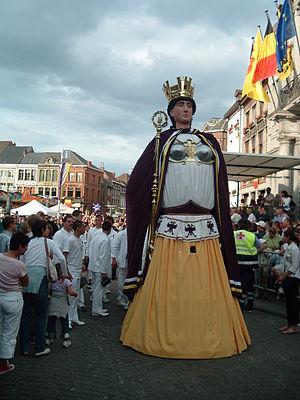
Dans le folklore du Nord de la France et de Belgique, le géant est une figure gigantesque qui représente un être fictif ou réel. Hérité de rites médiévaux, la tradition veut qu’il soit porté, et qu’il danse dans les rues les jours de carnavals, braderies, kermesses, ducasses et autres fêtes.
Mademoiselle Victoire est un géant du Cortége de la Ducasse d'Ath
La ducasse d'Ath est une tradition populaire de la ville d'Ath, dans le Hainaut, en Belgique. Remontant au Moyen Âge, elle s’est enrichie au fil du temps, pour devenir une fête très appréciée qui dure plusieurs jours, caractérisée par la présence de géants processionnels, de chars décoratifs et de groupes historiques.
Des figures de géants sont présentes dans des processions et cortèges de folklore de pays du monde entier. Il s'agit soit de personnages soit parfois de dragons ou d'animaux fabuleux. Les géants processionnels, mannequins d'osier ou de bois promenés dans les cortèges, sont l'une des bases les plus vivaces du folklore du Nord de la France et de la Belgique. Les cortèges comportant des géants processionnels humains ou animaux sont d'ailleurs l'une des coutumes les plus répandues de l'humanité.